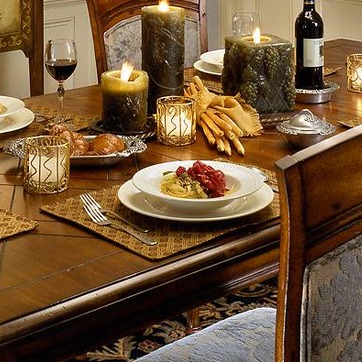
Material: food